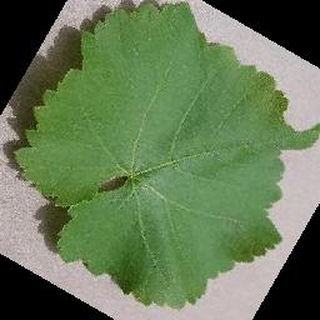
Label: healthy_grape